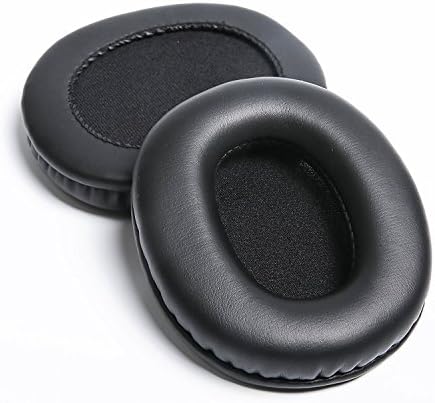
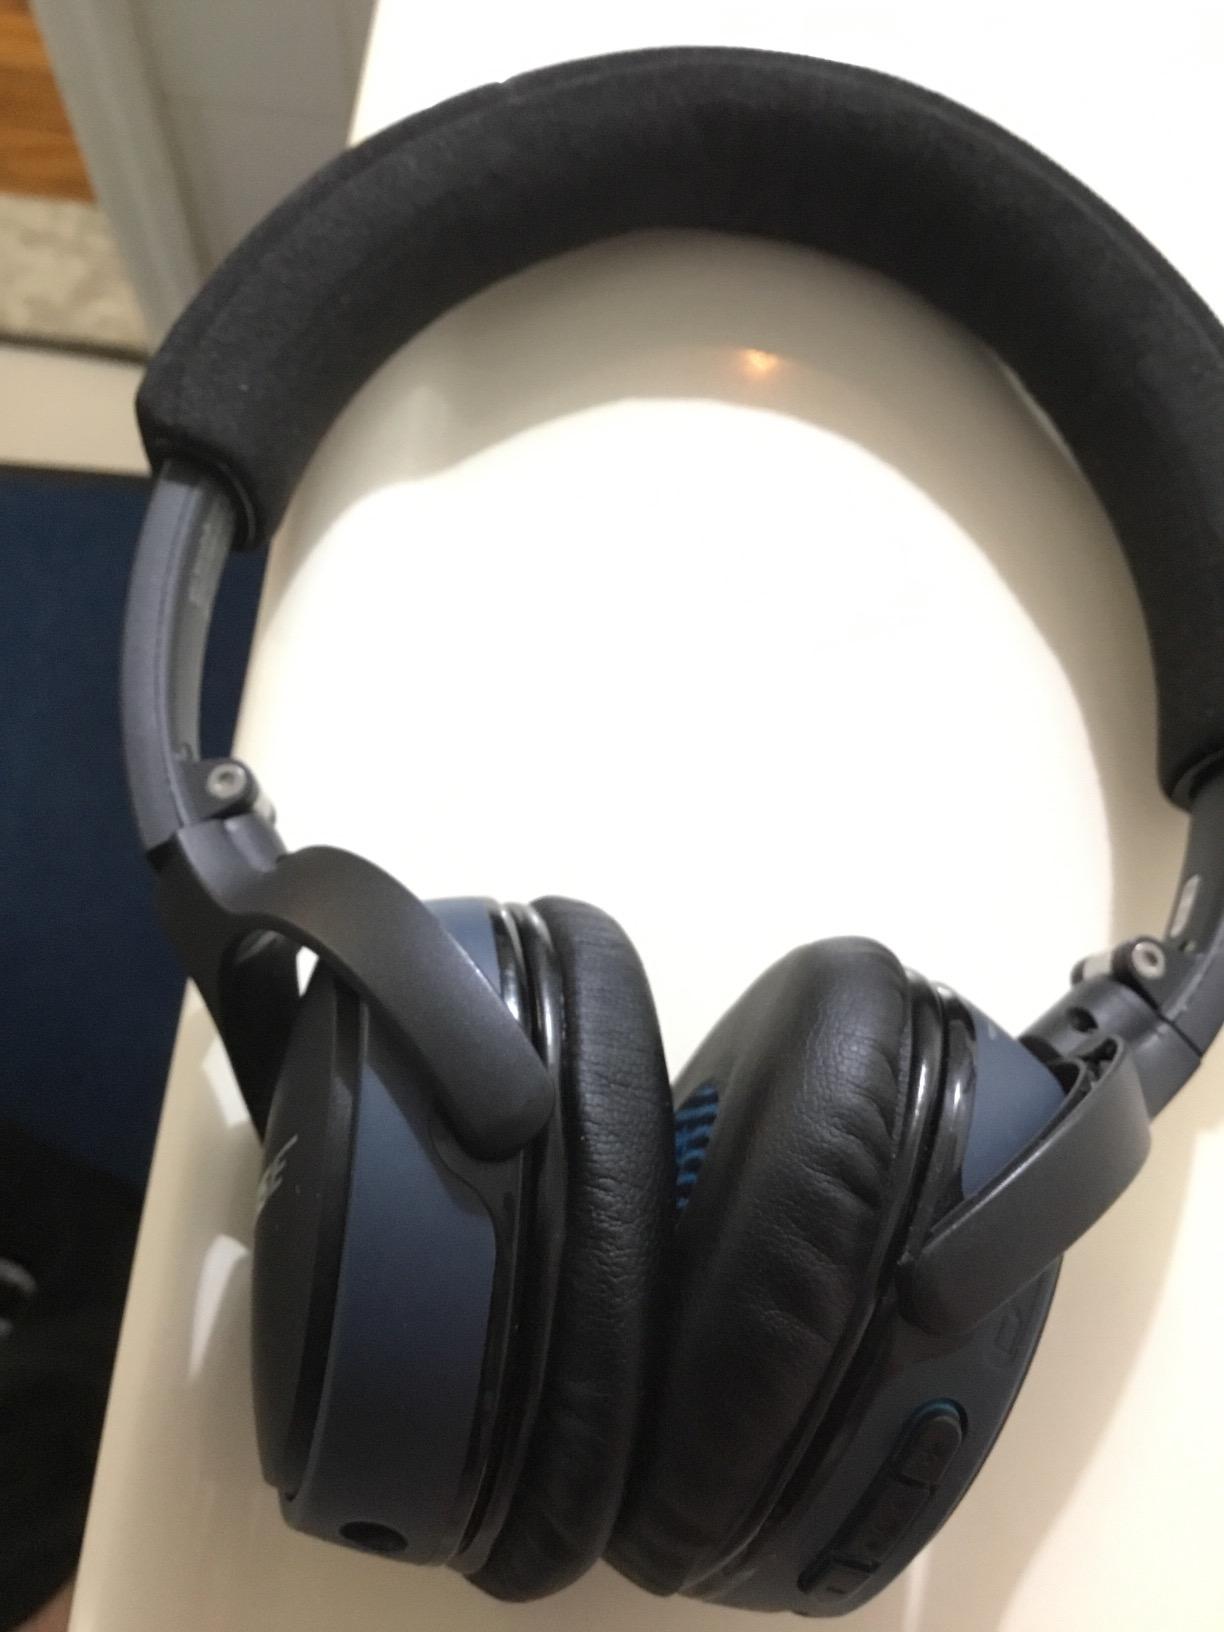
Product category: headphones
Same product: no